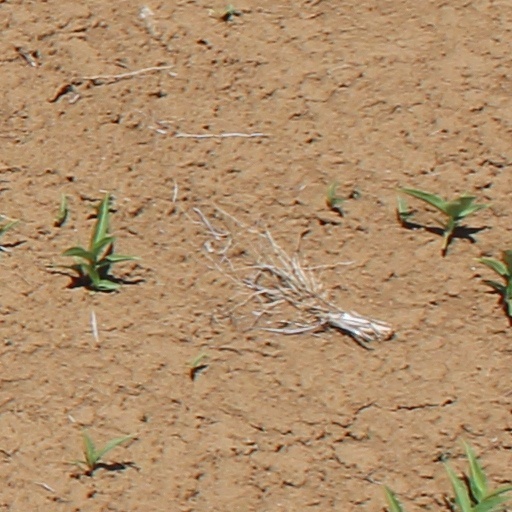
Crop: wheat